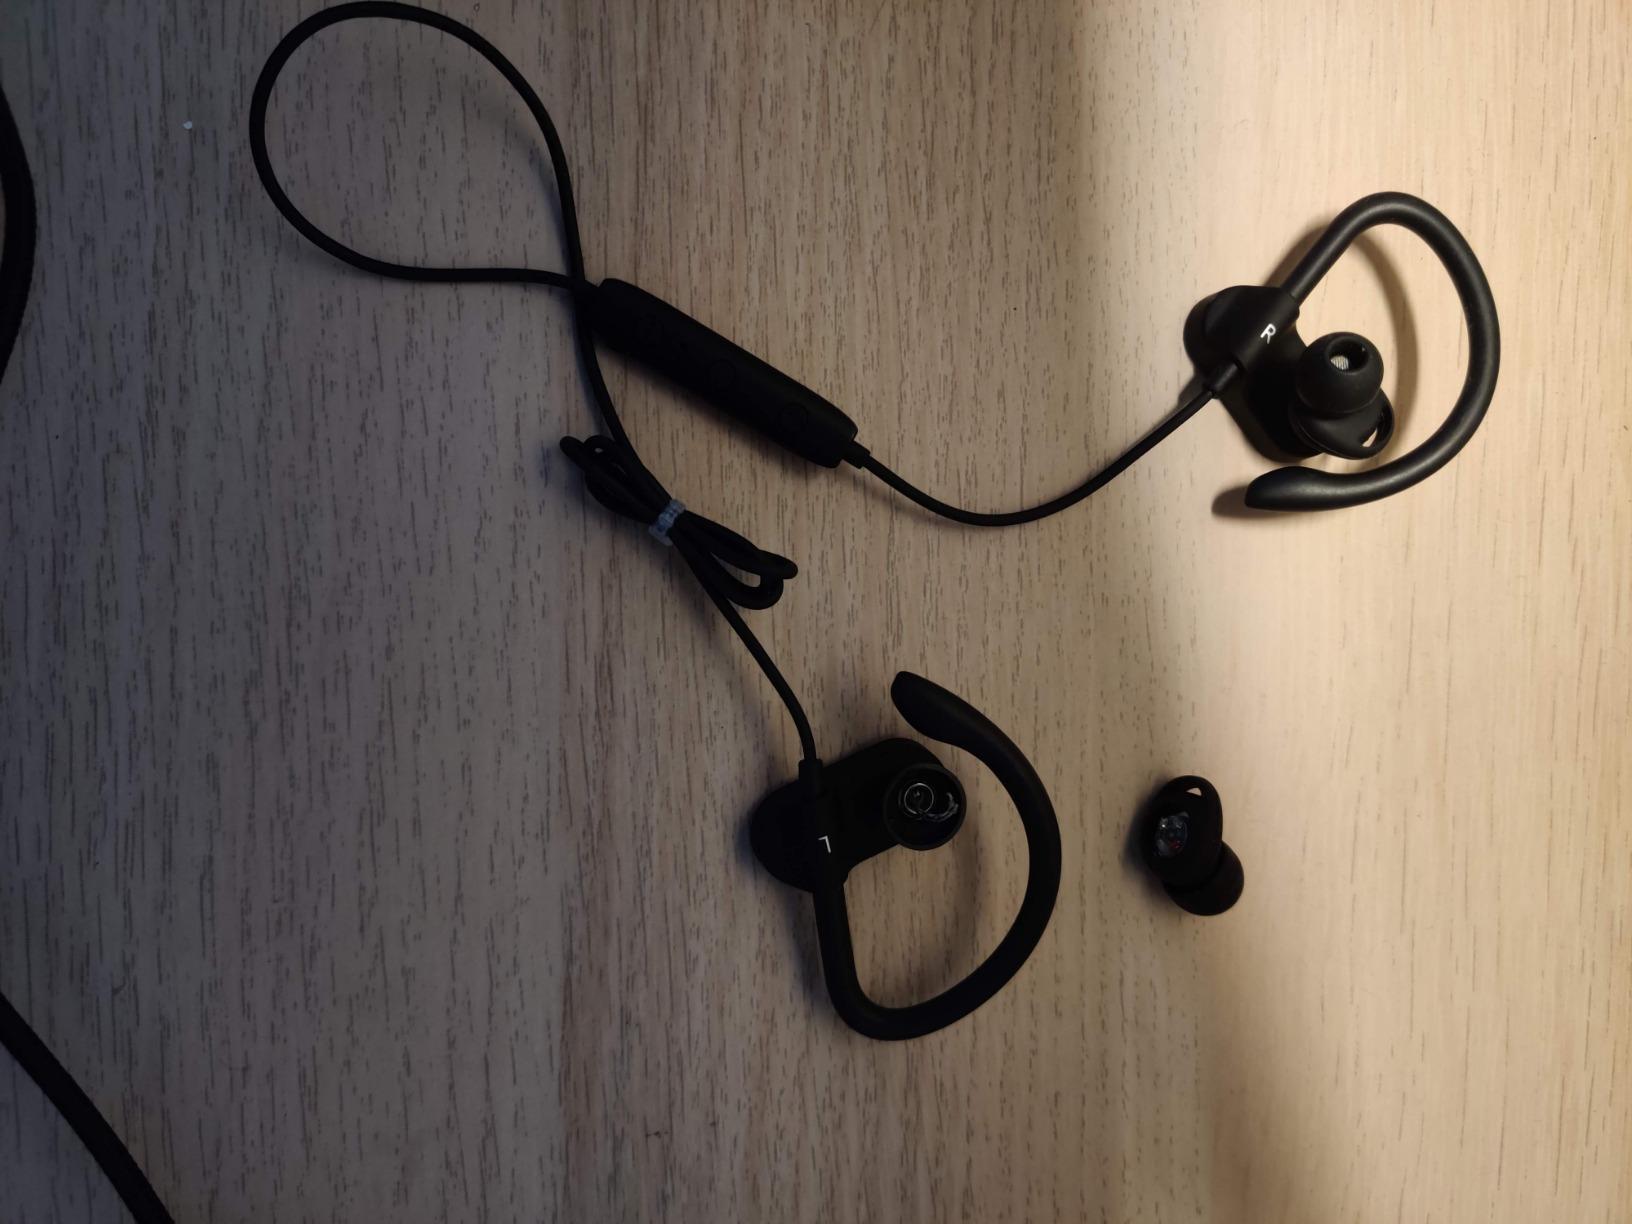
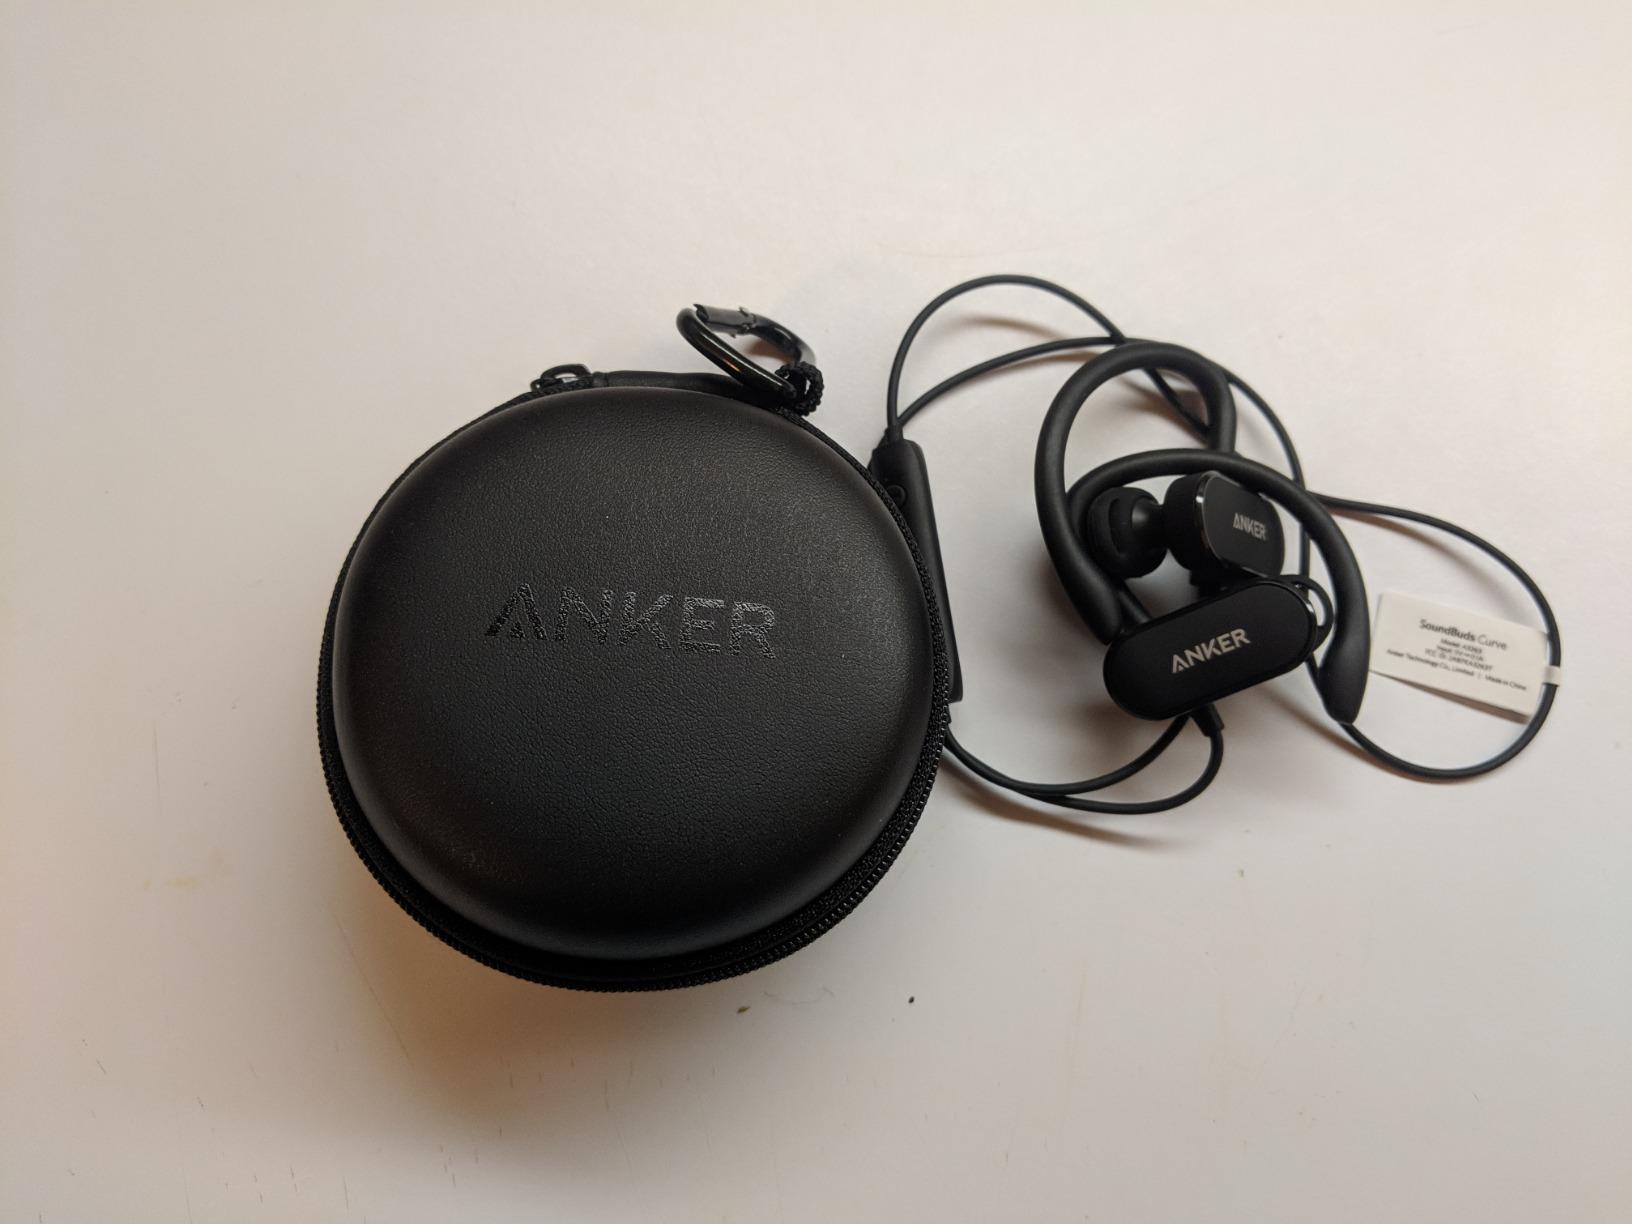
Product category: headphones
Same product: yes